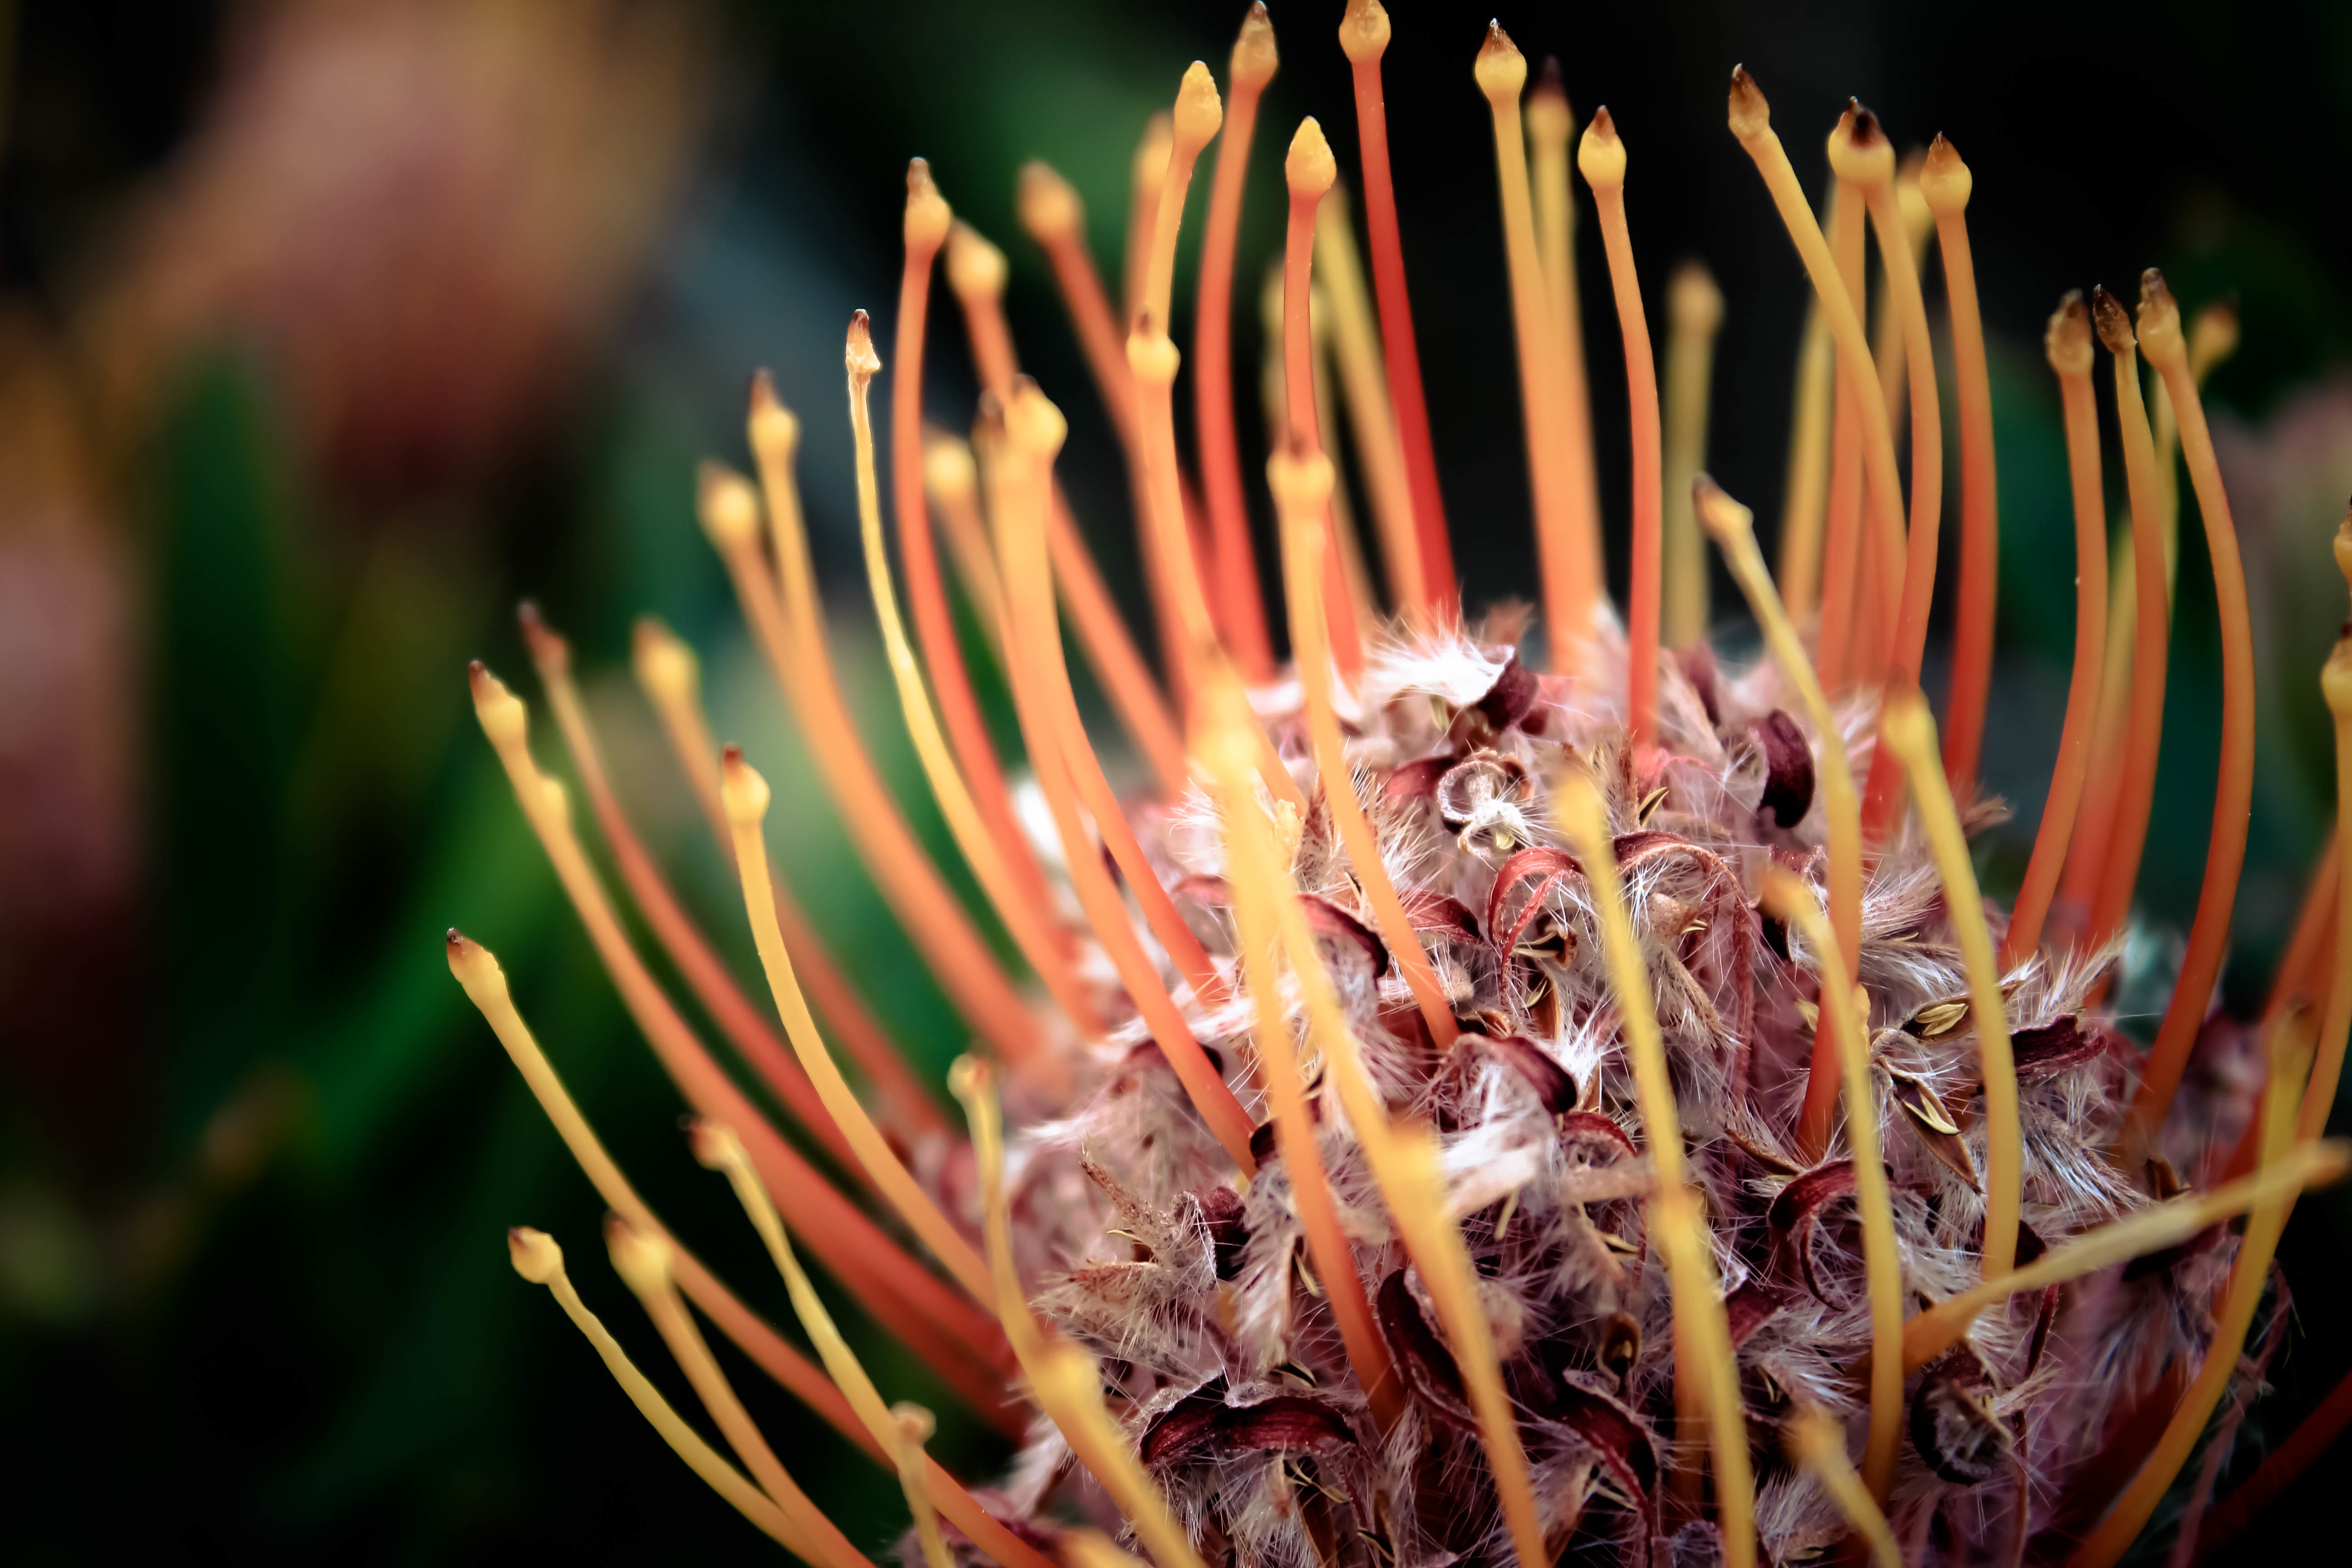
nature, plant, photography, leaf, flower, botany, flora, close up, macro photography, flowering plant, land plant